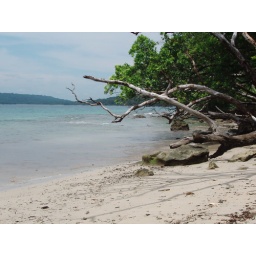
beach and clear waters in Ujung Kulon park